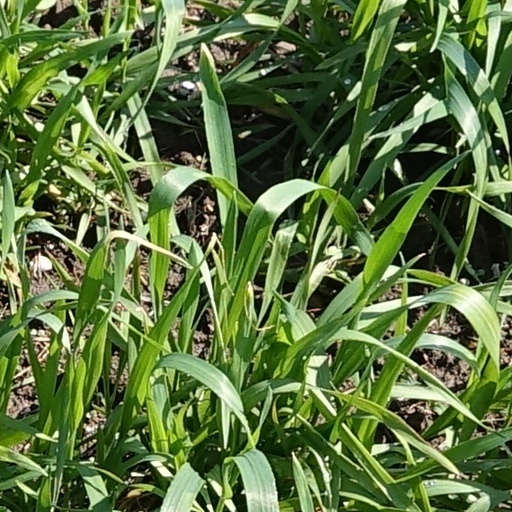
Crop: wheat